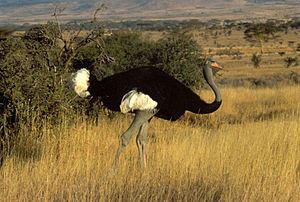
Somalistruds
Somalistrudsen ses som en anden art af den normale struds, hvilket bekræftes af DNA-analyser.